Peruman railway accident

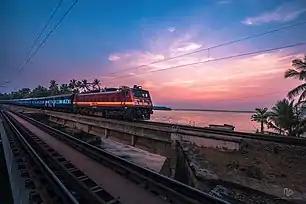
An express train hauled by WAP-4 crossing Peruman Bridge where the crash took place

A first inquiry conducted by the Commissioner for Railway Safety attributed the cause of train accident to a tornado. This finding has been widely disputed by the general public.